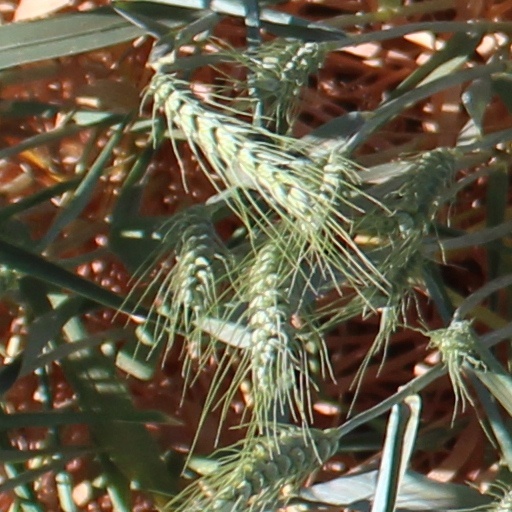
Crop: wheat